List of fountains in Paris

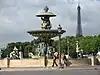
Fontaines de la Concorde,1836-40. (8th arrondissement)

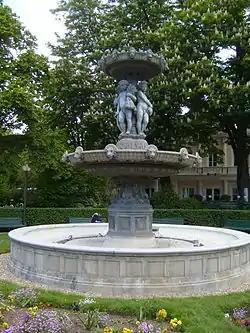
Fontaine du Cirque 1839, (8th arrondissement)

Fontaine du Cirque Gardens of the Champs-Elysées, 1839. Jacques-Ignace Hittorff, architect. Originally placed in the Rond-Point of the Champs-Élysées, it was removed in 1863 and replaced with the six basins designed by Gabriel Davioud. The fountain now stands in the gardens of the Champs-Élysées.